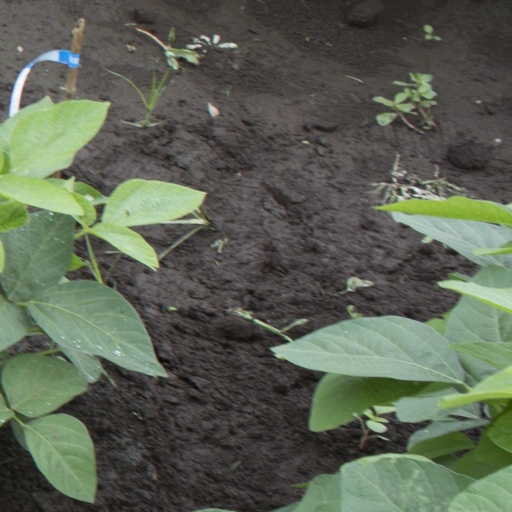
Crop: soybean